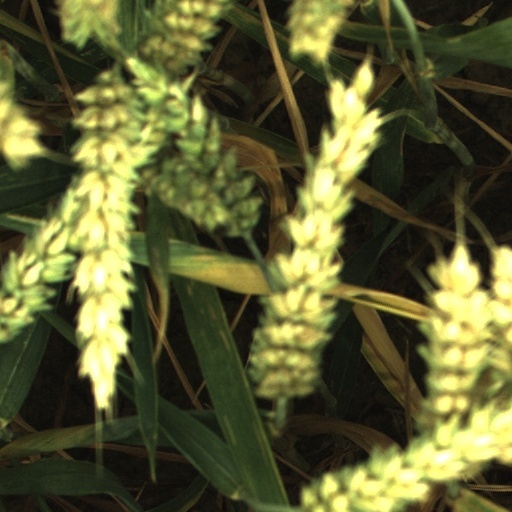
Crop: wheat